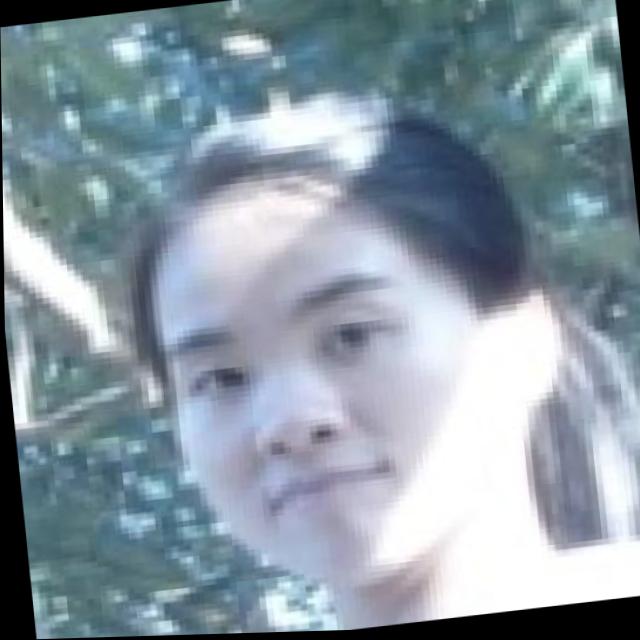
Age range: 21-44